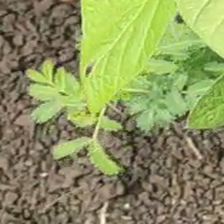
Weed species: Dwarf_cassia_(Chamaecrista pumila)